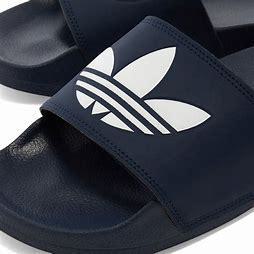
Brand: Adidas
Model: Adilette Lite